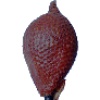
Label: Salak 1